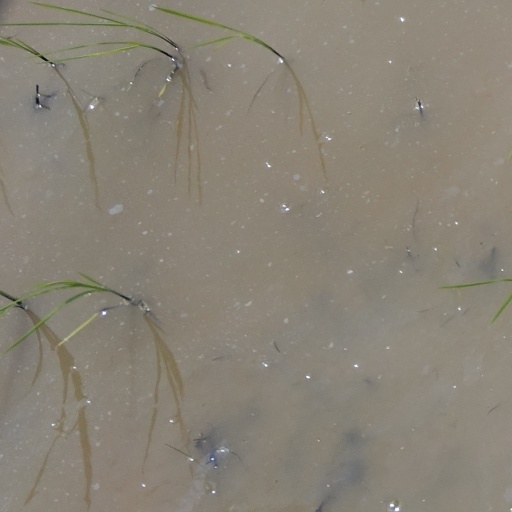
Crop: rice